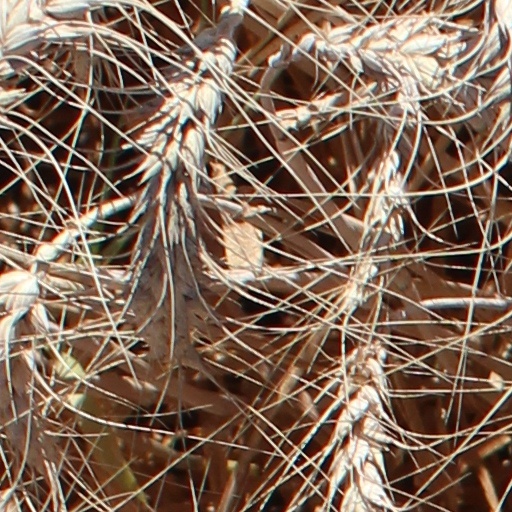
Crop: wheat